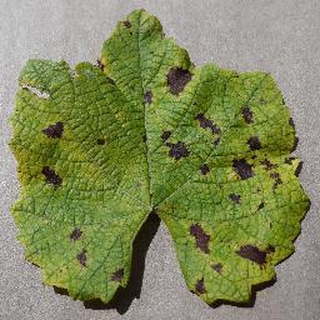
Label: grape_leaf_blight